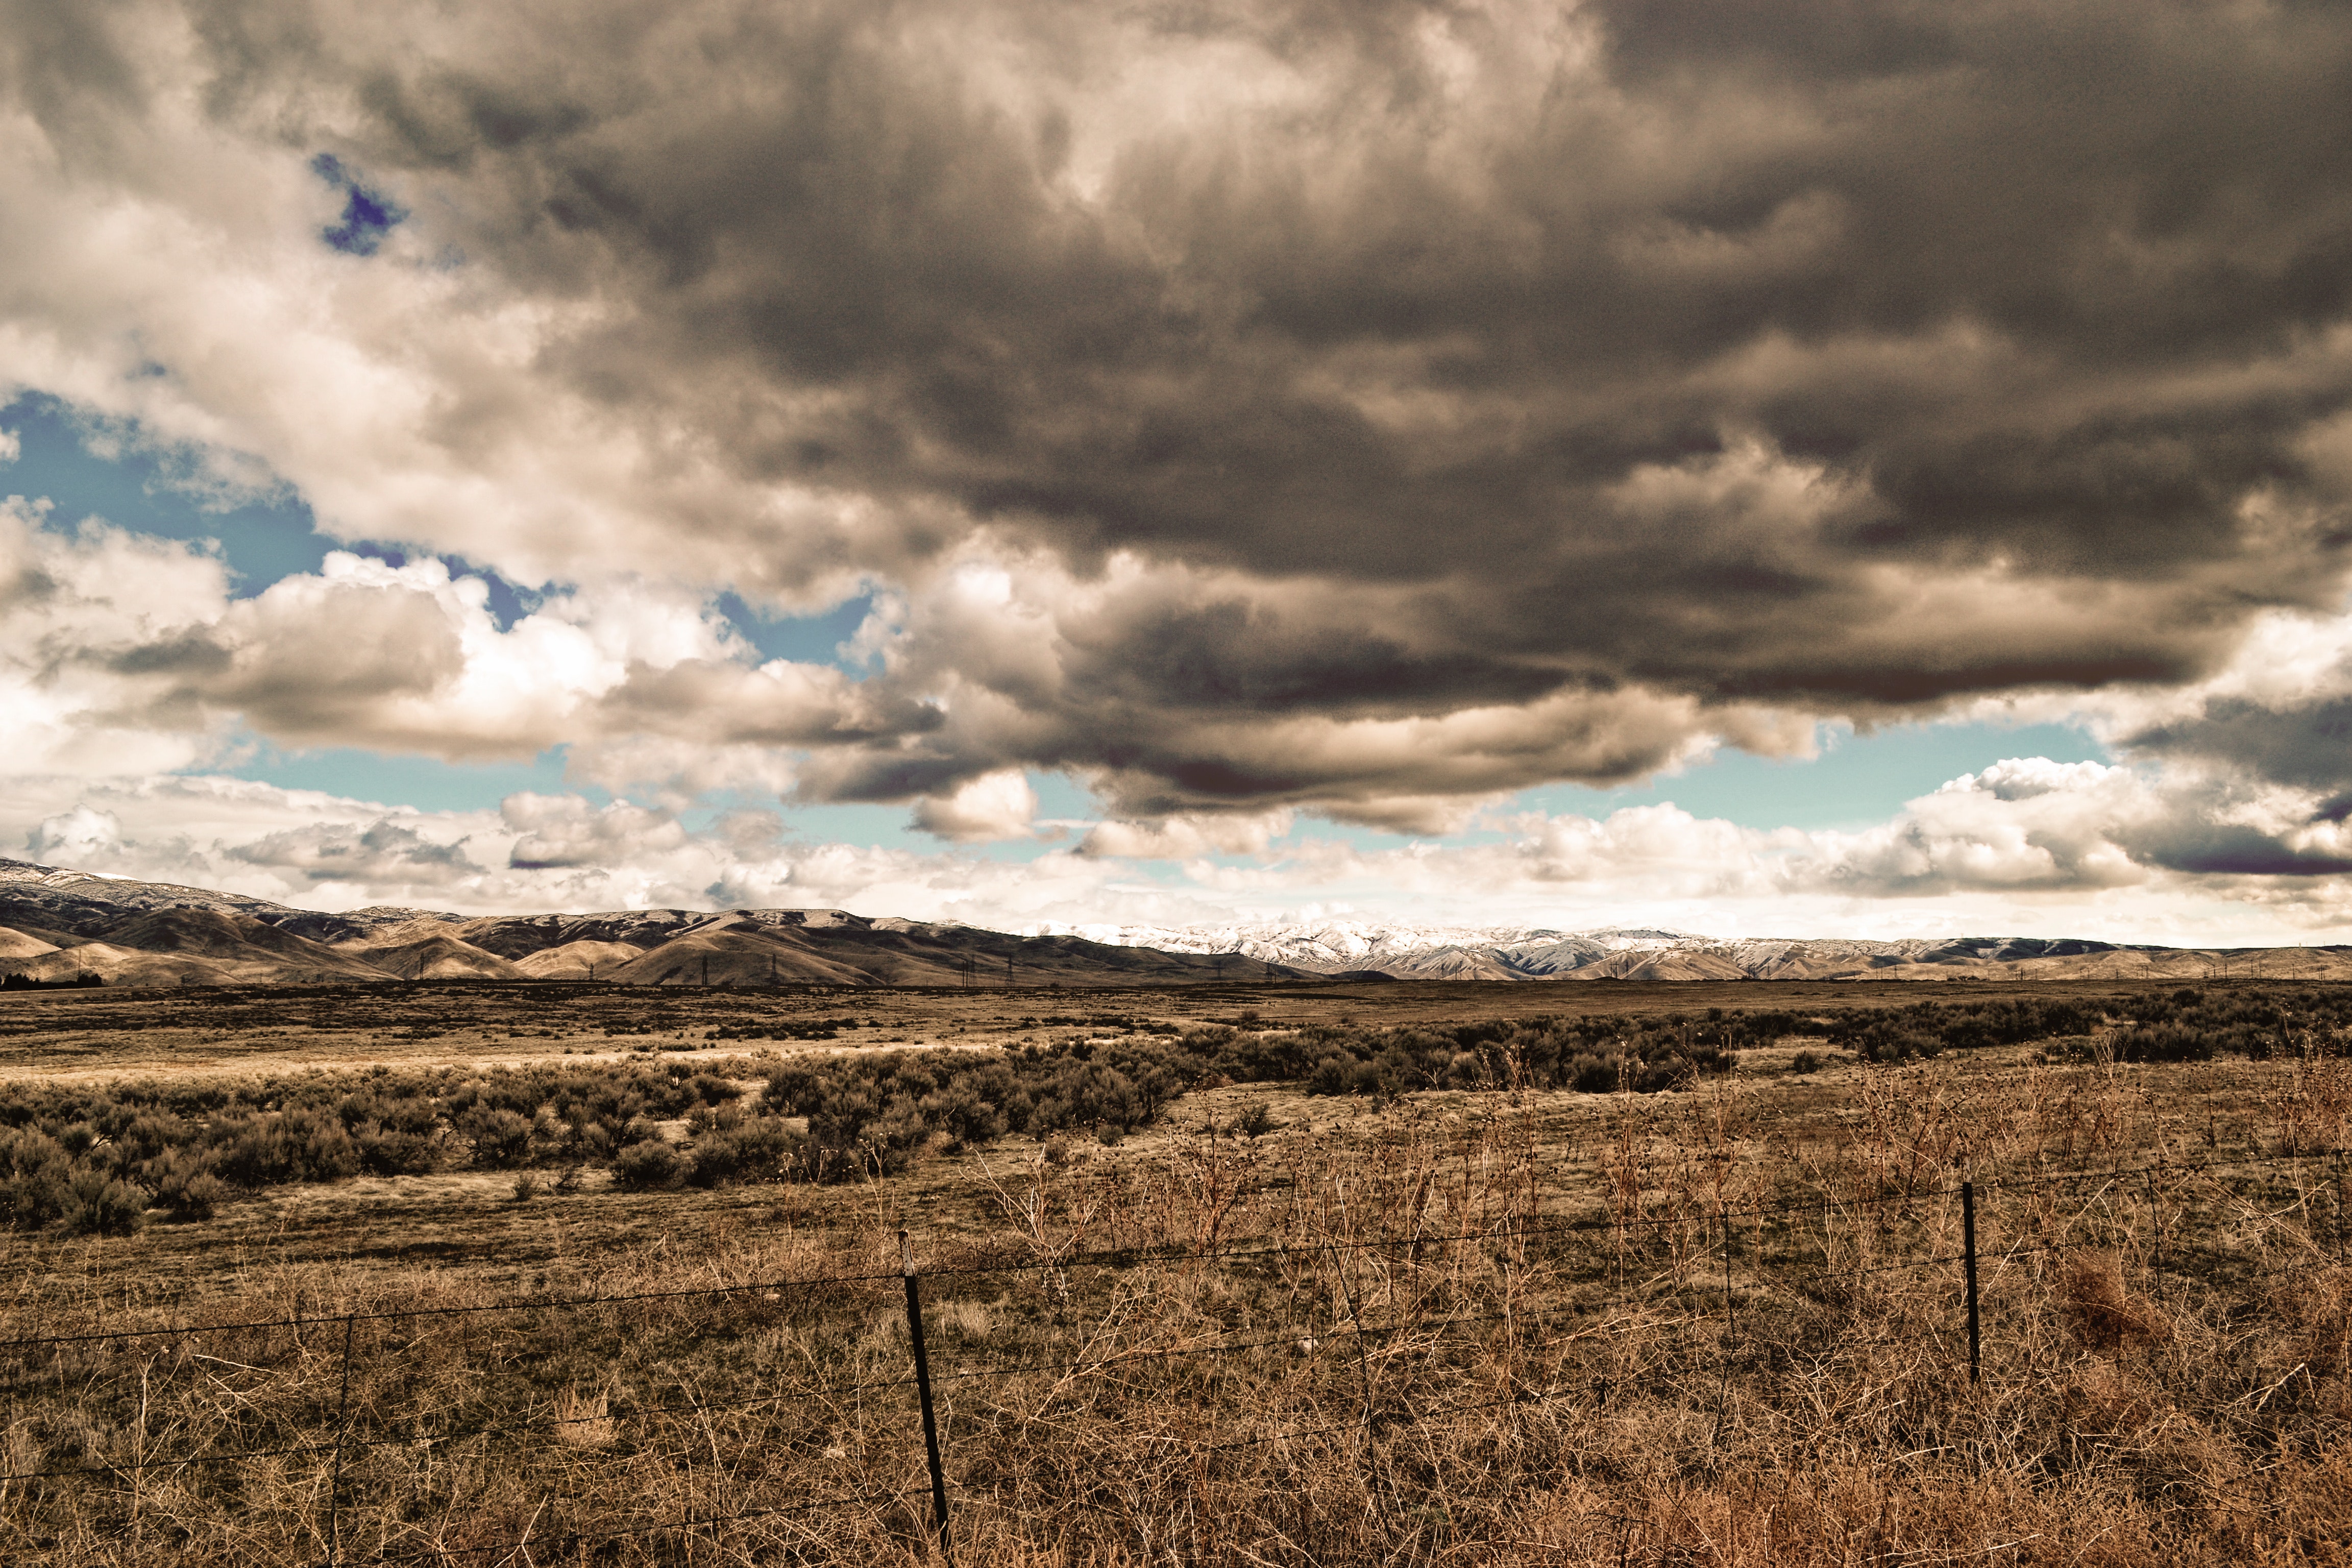
sky, cloud, nature, natural landscape, natural environment, wilderness, tree, hill, ecoregion, cumulus, horizon, plain, landscape, grassland, mountain, grass, highland, badlands, steppe, rural area, national park, geology, atmosphere, fell, meteorological phenomenon, rock, prairie, soil, field, sunlight, tundra, road, plant, formation, valley, vacation, plateau, terrain